3rd Manchester Rifles

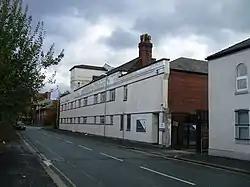
Burlington Street drill hall, as rebuilt in 1938

The Hon Algernon Egerton, younger son of the Earl of Ellesmere, and at the time Member of Parliament for South Lancashire, was commissioned as Lieutenant-Colonel of the new unit on 16 May 1860. He later became its Honorary Colonel, and in 1875 his nephew, Francis Egerton, 3rd Earl of Ellesmere became lieutenant-colonel commandant.